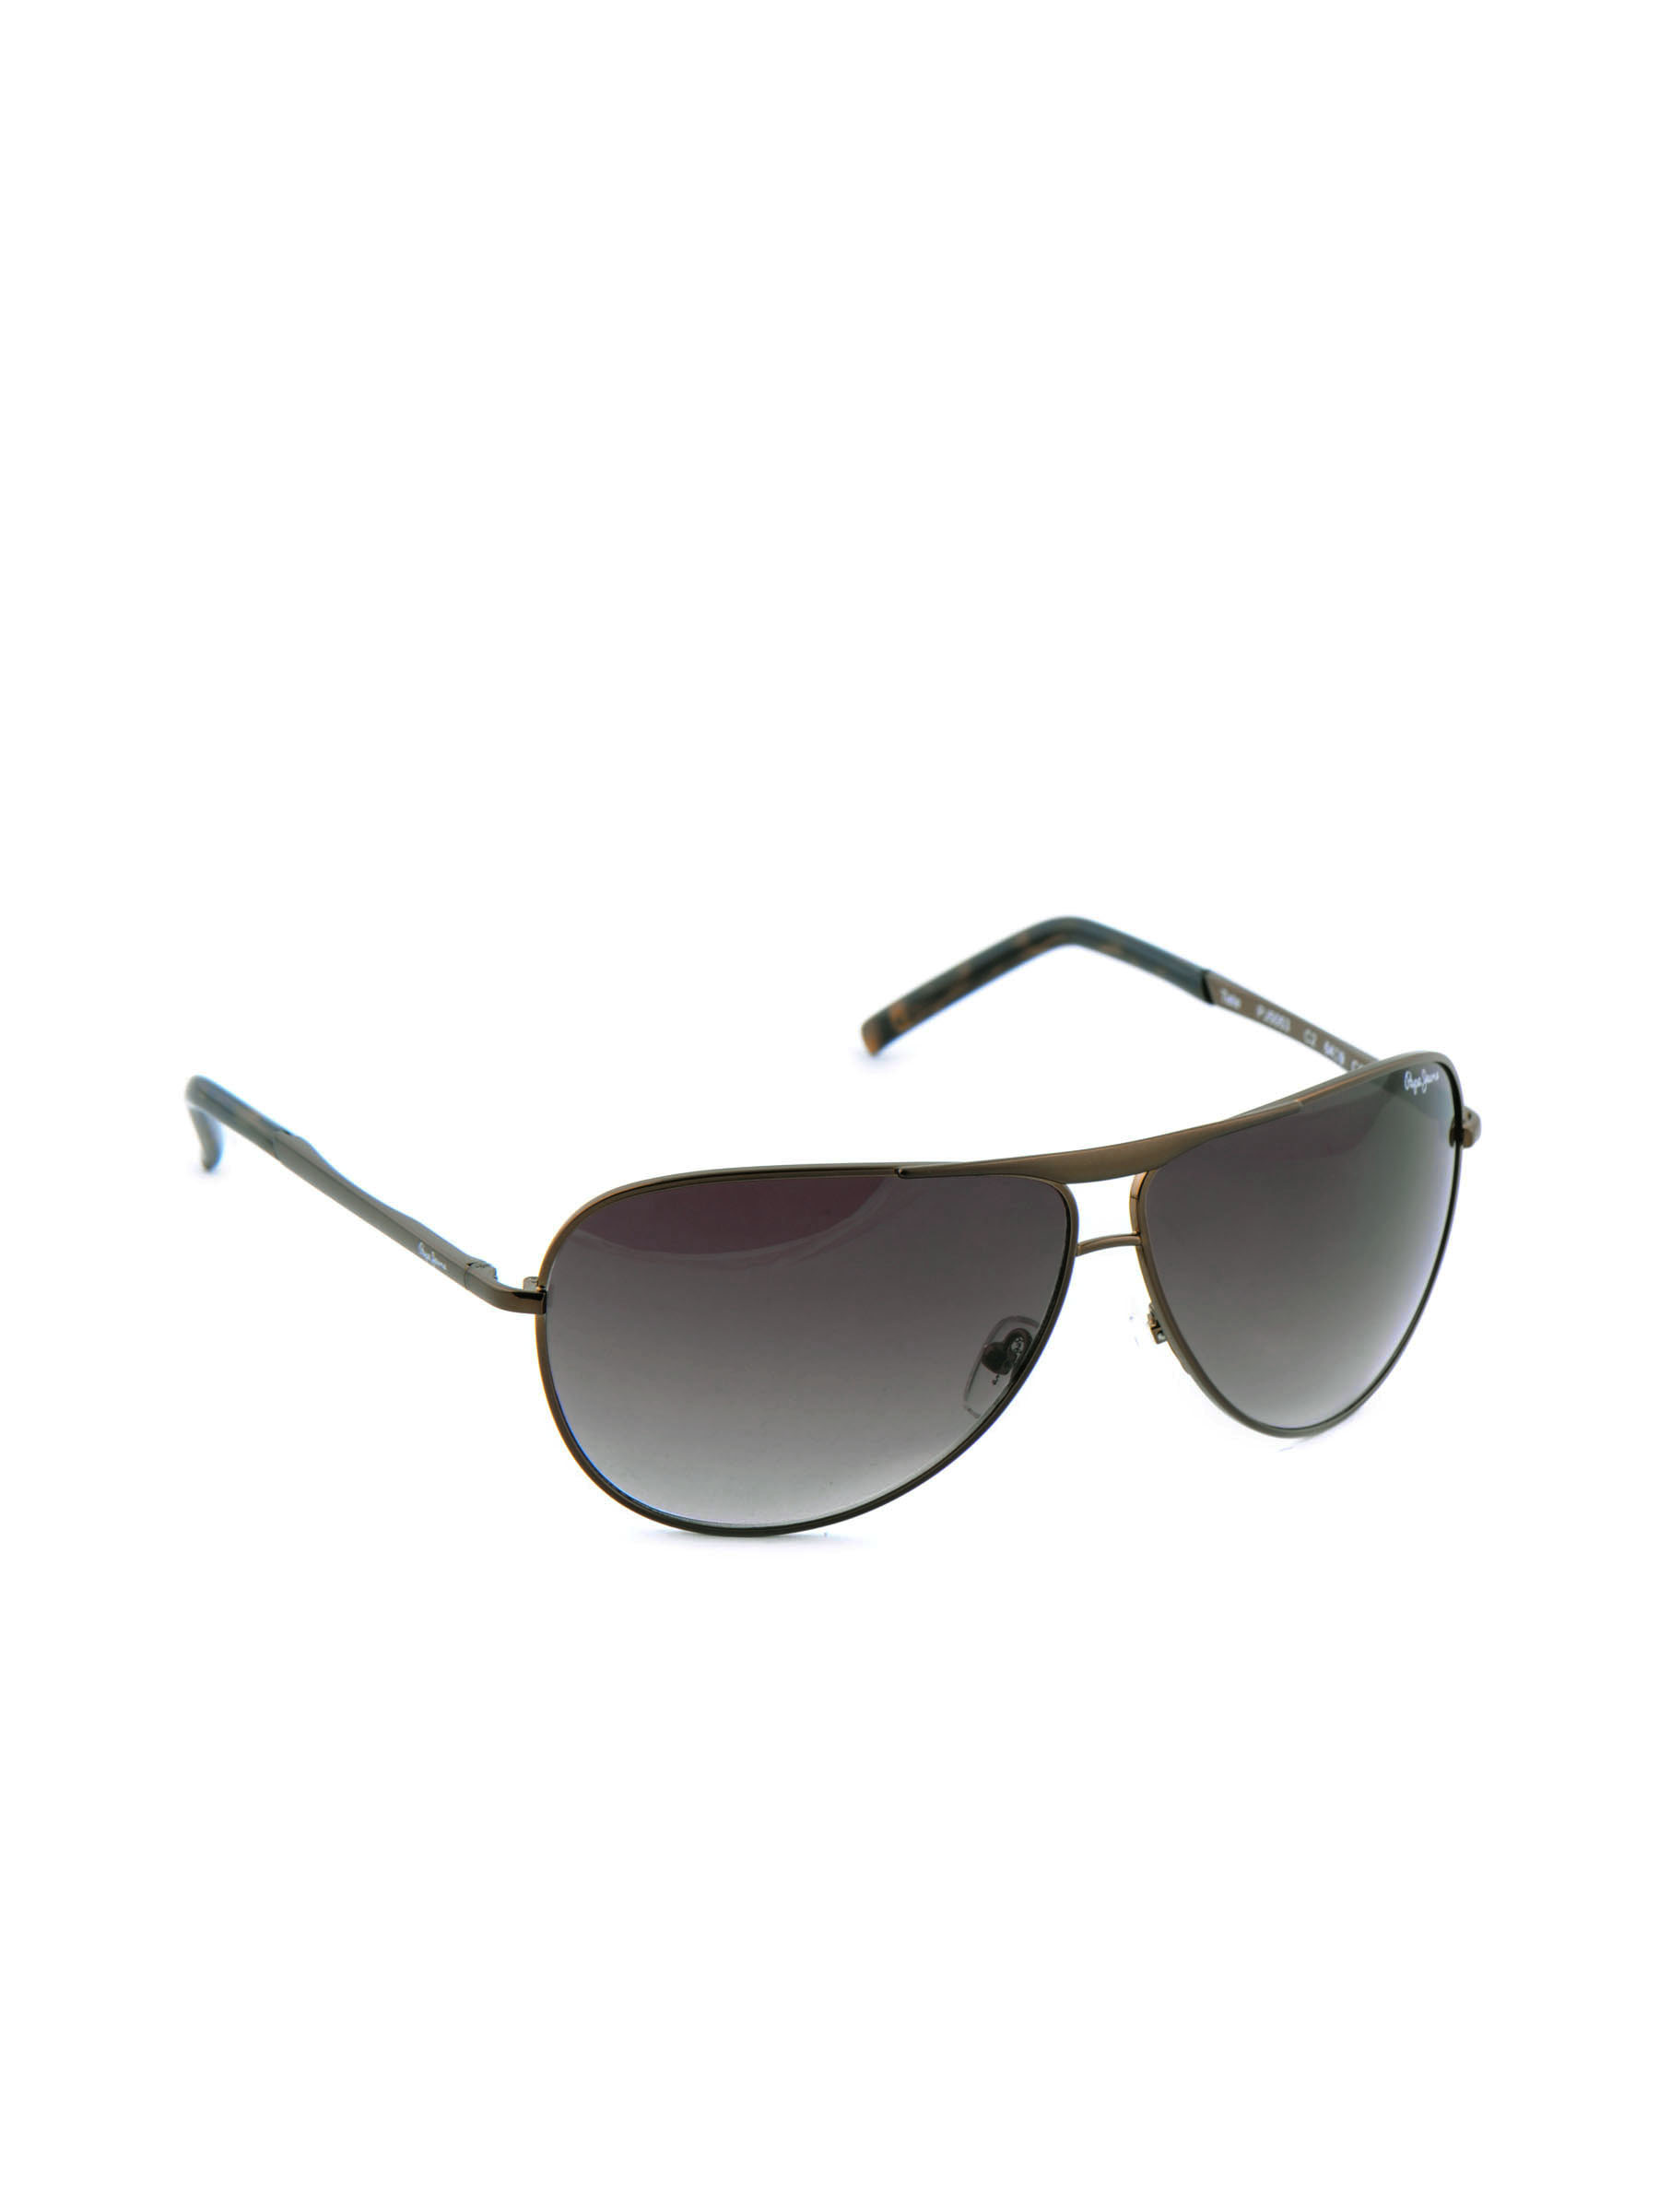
Pepe Jeans Men Casual Sunglasses
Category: Accessories / Eyewear / Sunglasses
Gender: Men
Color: Brown
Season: Winter 2016
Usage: Casual